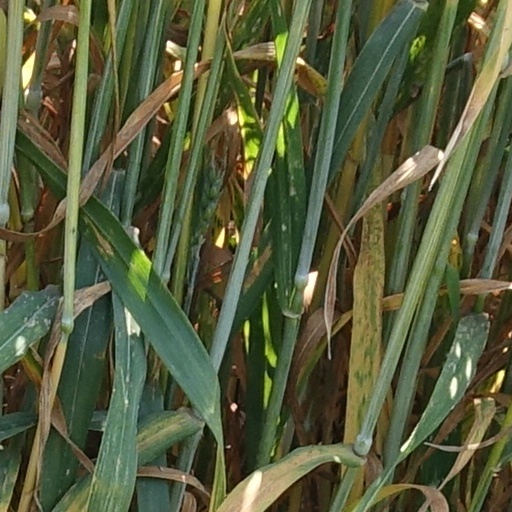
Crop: wheat